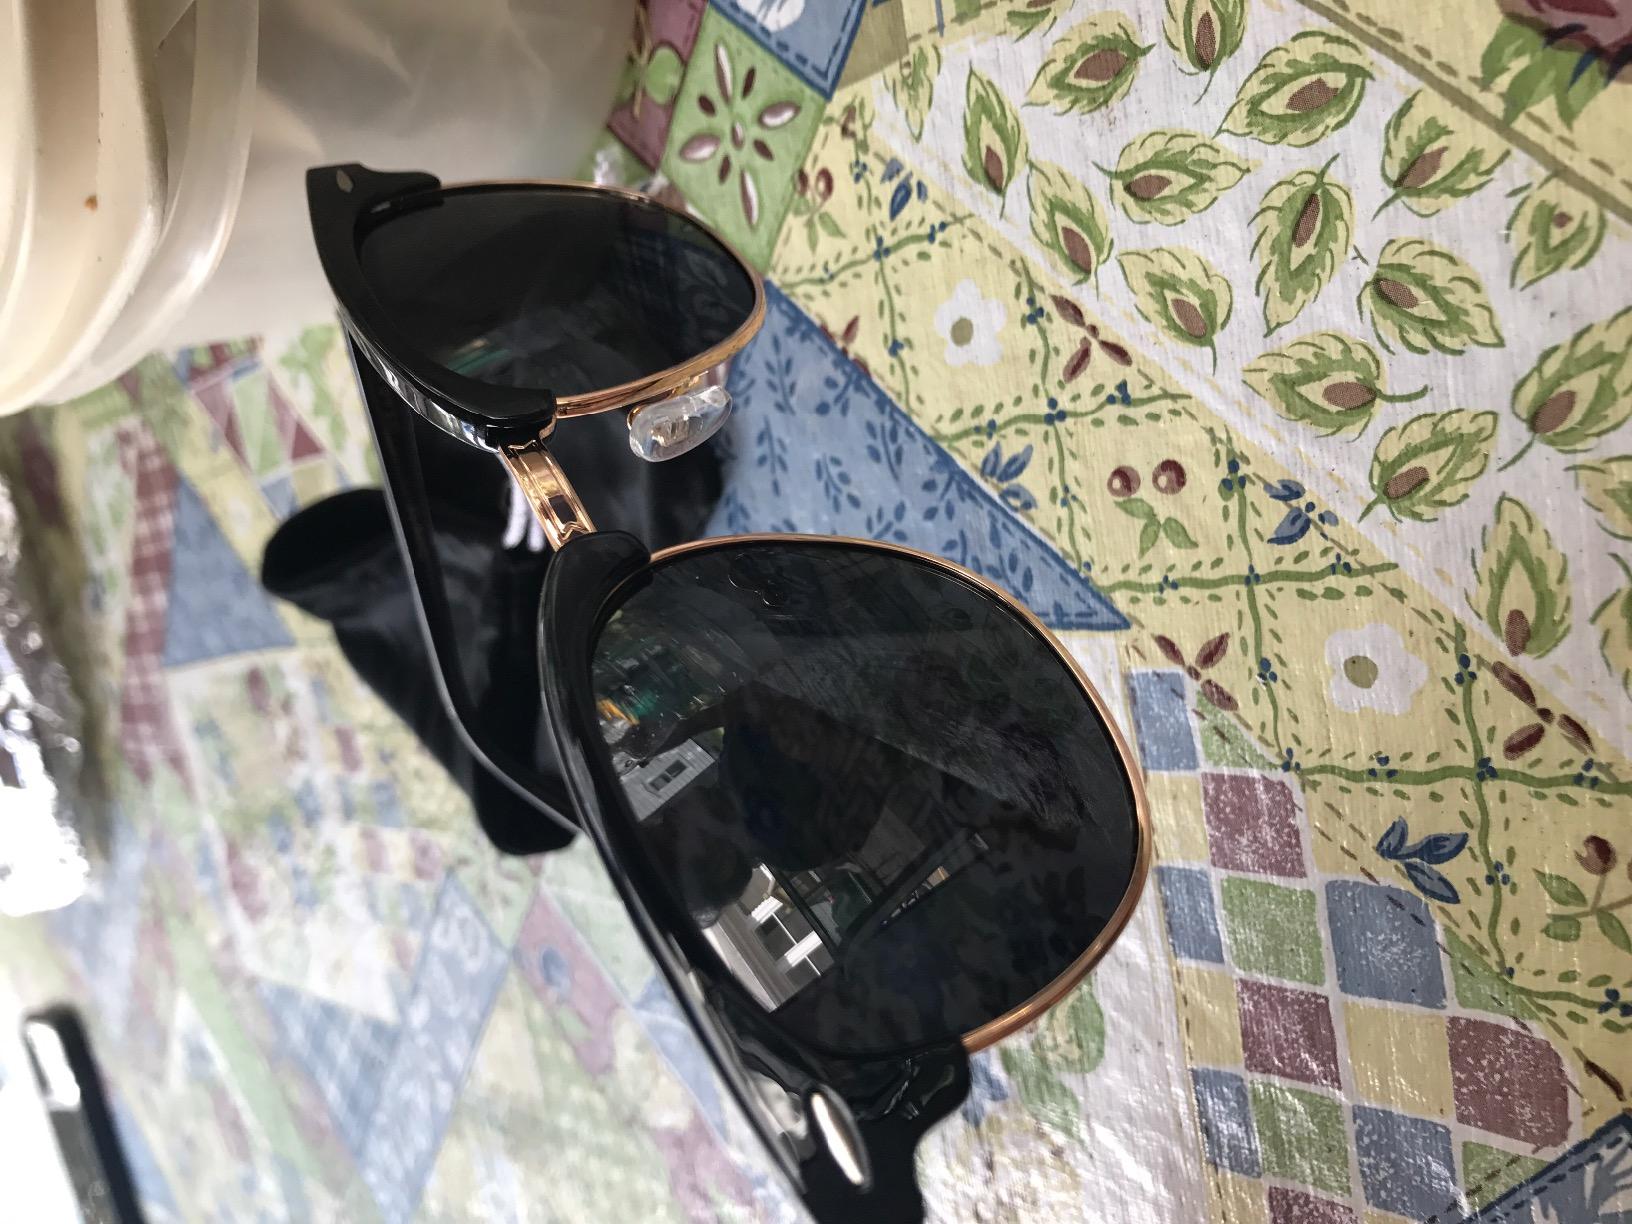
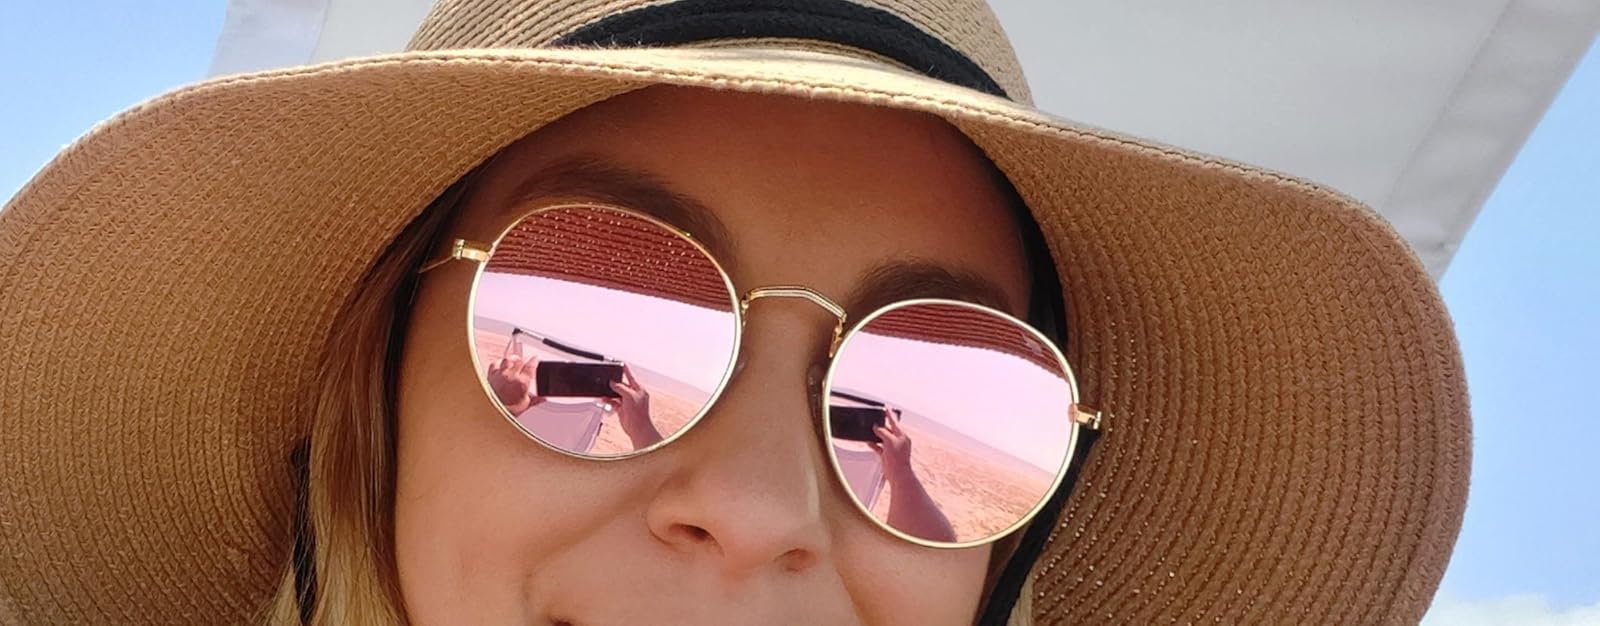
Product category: accessories_sunglasses
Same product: no